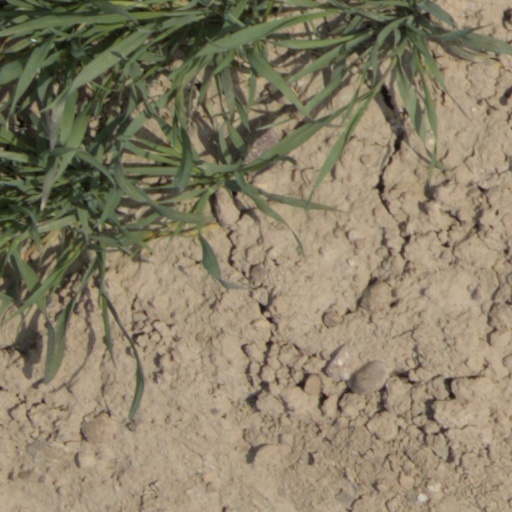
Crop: wheat